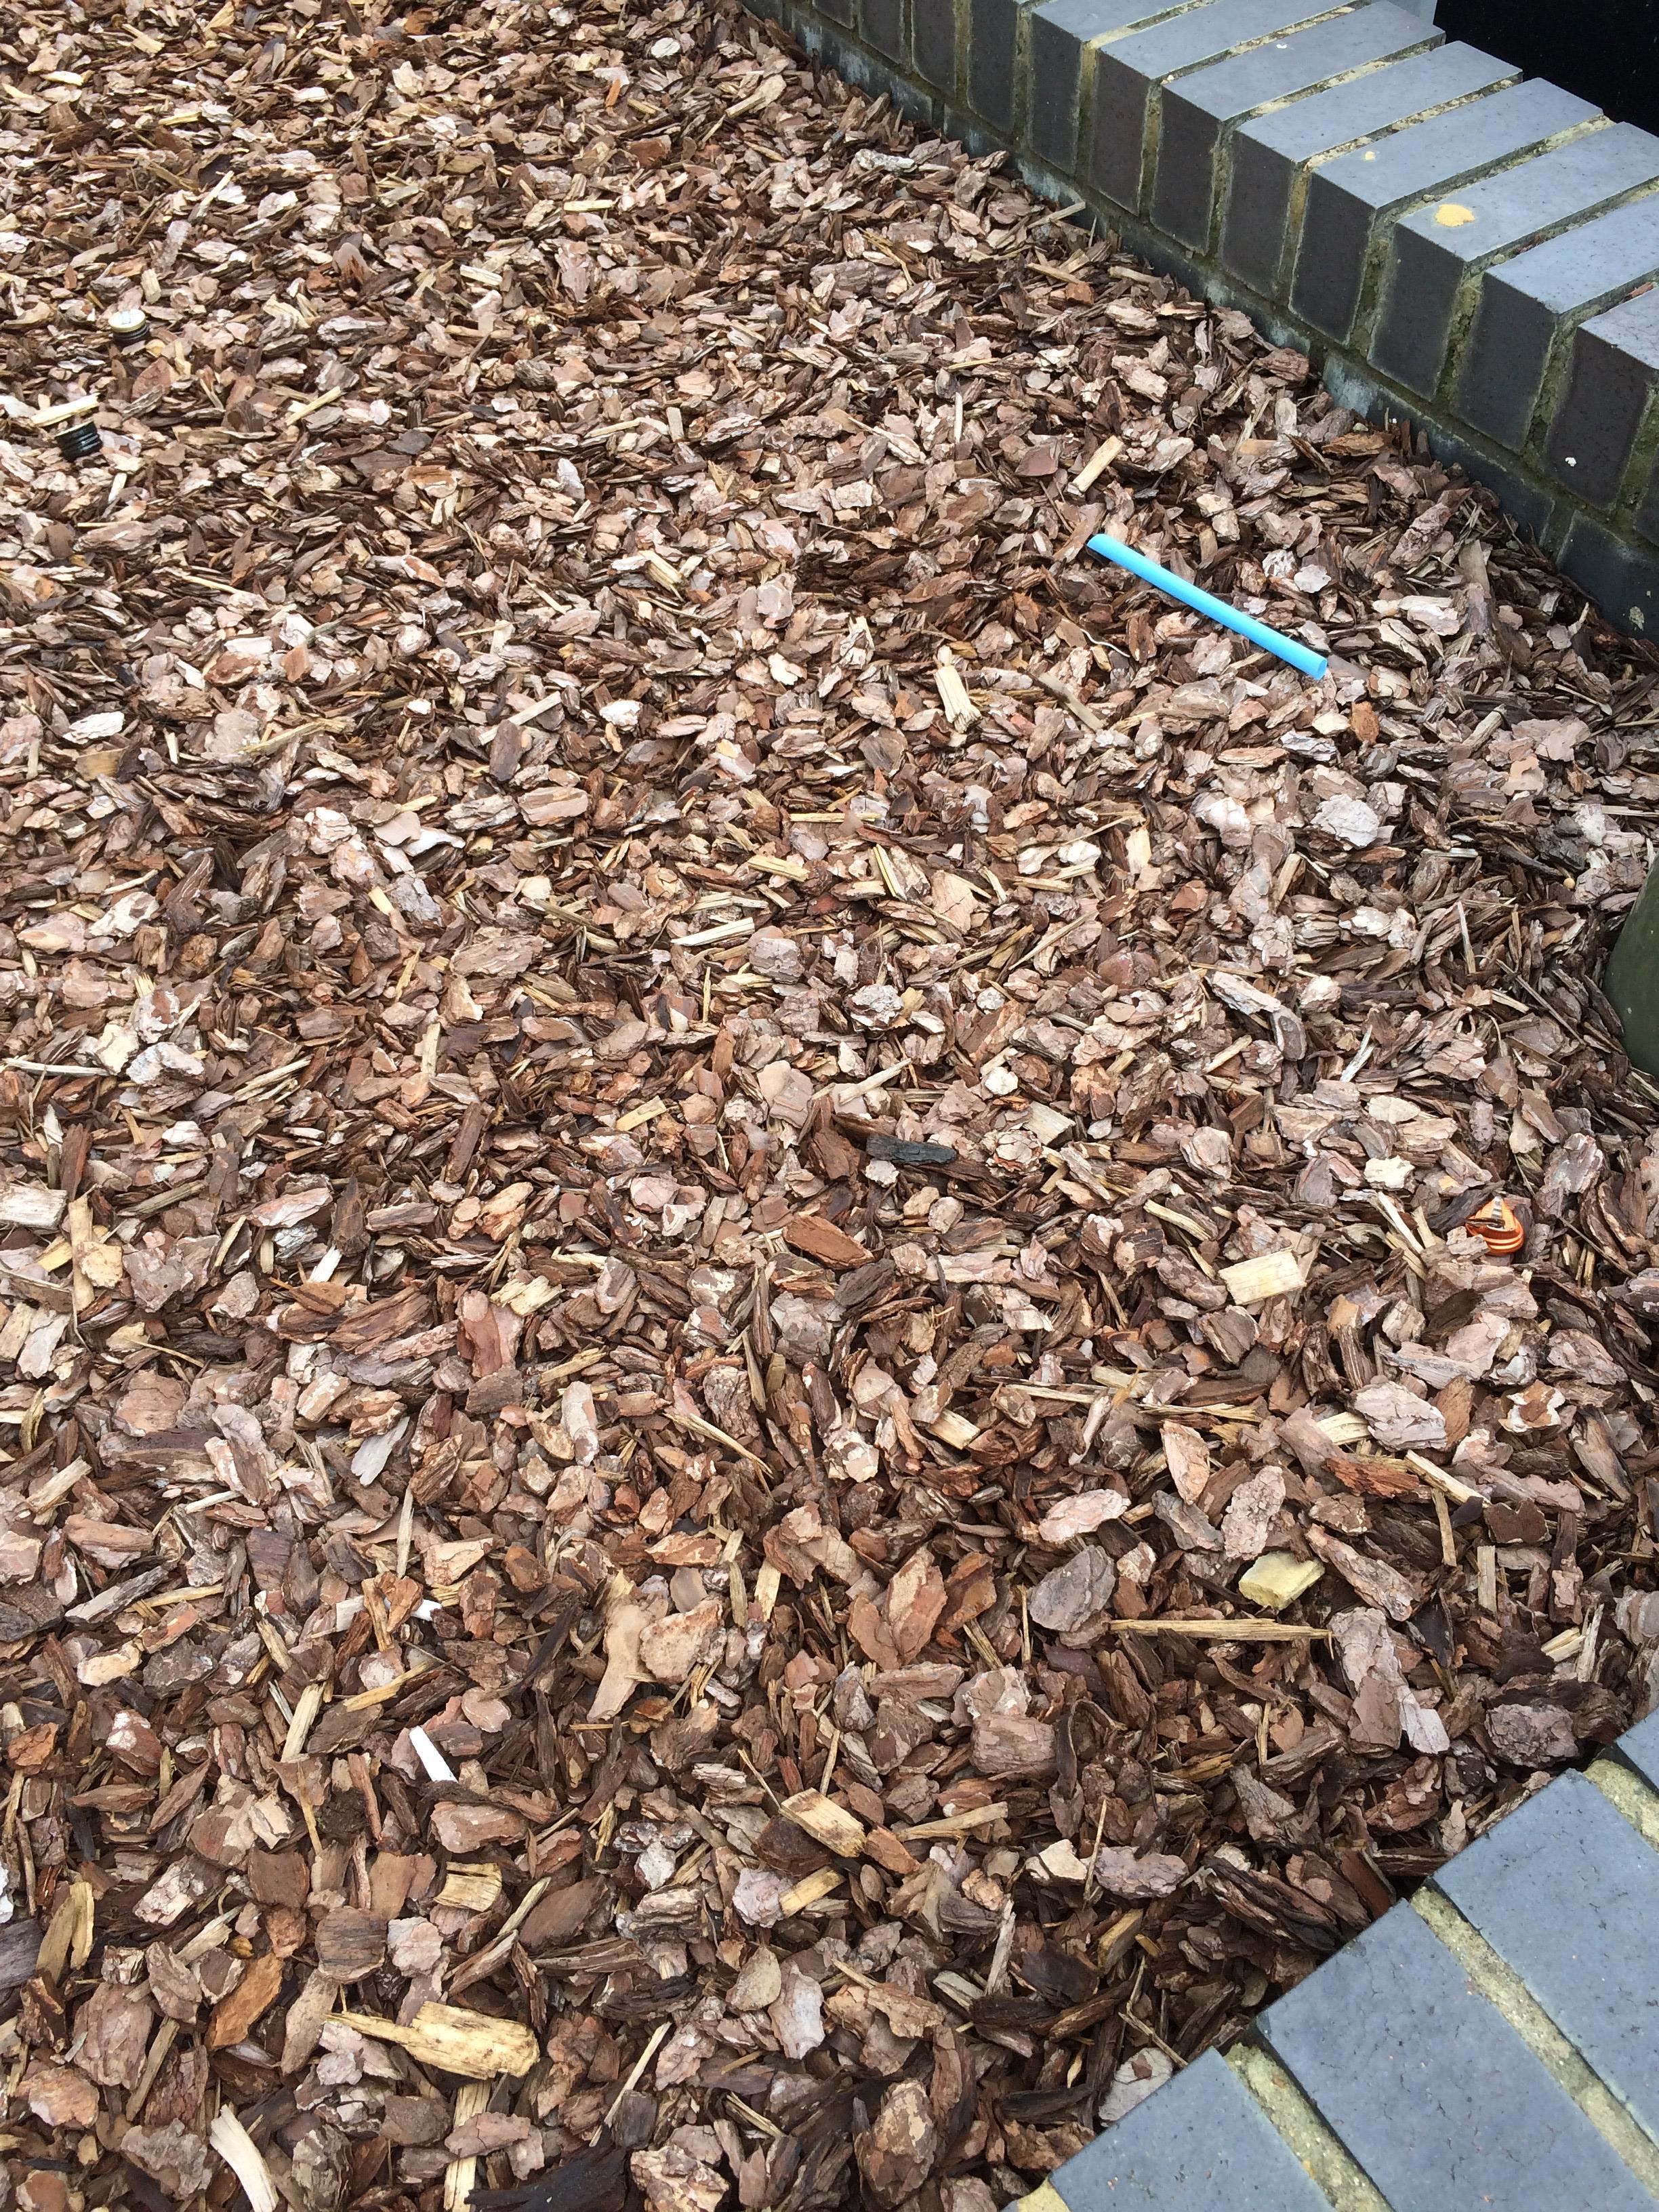
Object: Plastic straw (Straw)

Object: Metal bottle cap (Bottle cap)

Object: Metal bottle cap (Bottle cap)